Coimbra Academic Association

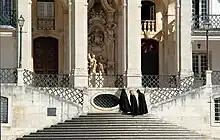
Students in robes (for the first week of the class year), University of Coimbra

The main building of the Coimbra's Academic Association was inaugurated in 1961 and holds the offices of many sports clubs "(secções desportivas)" and arts sections "(secções culturais)". There are also rehearsal halls, a medical centre, academic services, extensive indoor gardens, a theatre-cinema with approximately 1,000 seats ("Teatro Académico de Gil Vicente"), and a café–restaurant where many students meet up and enjoy a wide selection of foods. AAC is the umbrella organization for a number of autonomous entities, the "organismos autónomos".